Wensum Local Nature Reserve

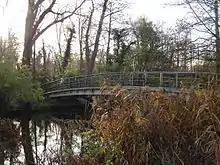
A view across Sycamore Crescent footbridge with Sycamore Crescent wood in the background

Waterworks Road forms the site's southern boundary. A housing estate lies to the east with the Norwich waterworks on its western edge. The wood is bounded by the River Wensum to the north.